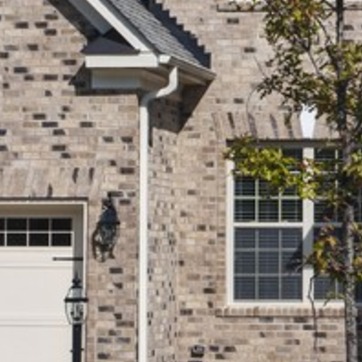
Material: brick